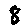
Label: 8